The David S. Pumpkins Halloween Special

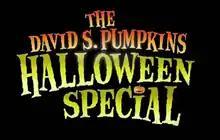
Title card

The David S. Pumpkins Halloween Special is an animated Halloween television special that aired on NBC on October 28, 2017. It stars Tom Hanks as "Saturday Night Live" character David S. Pumpkins. The 21-minute special was written by and also features Mikey Day, Bobby Moynihan, and Streeter Seidell. Peter Dinklage narrates the story, which follows a brother and sister who go trick-or-treating, meet Pumpkins and catch the troublemakers who had disrupted Halloween.